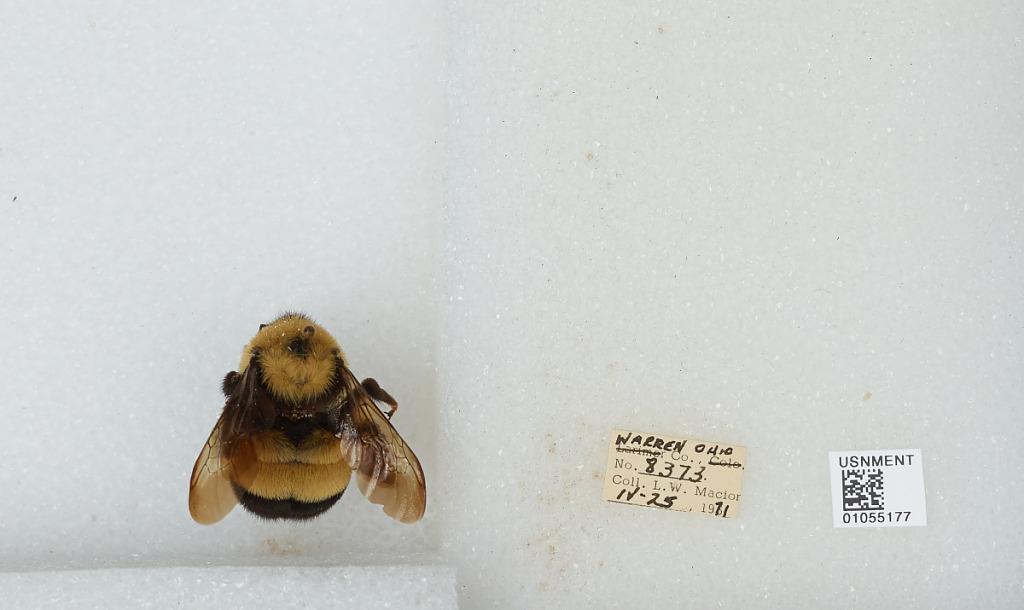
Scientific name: Bombus (Bombus) affinis Cresson
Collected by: L. Macior
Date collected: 1971-4-25
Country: United States
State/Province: Ohio
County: Warren
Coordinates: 39.4242, -84.1856